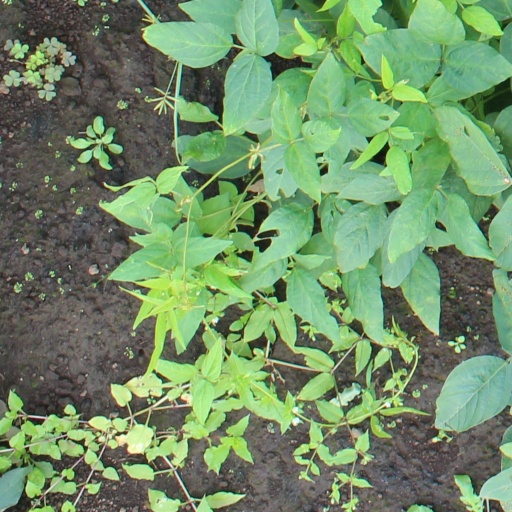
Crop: soybean